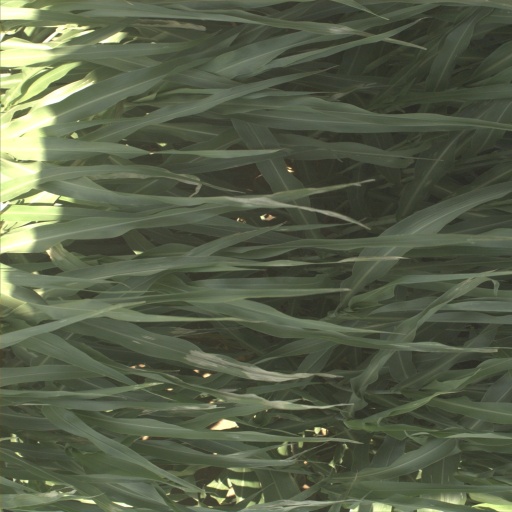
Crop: sorghum